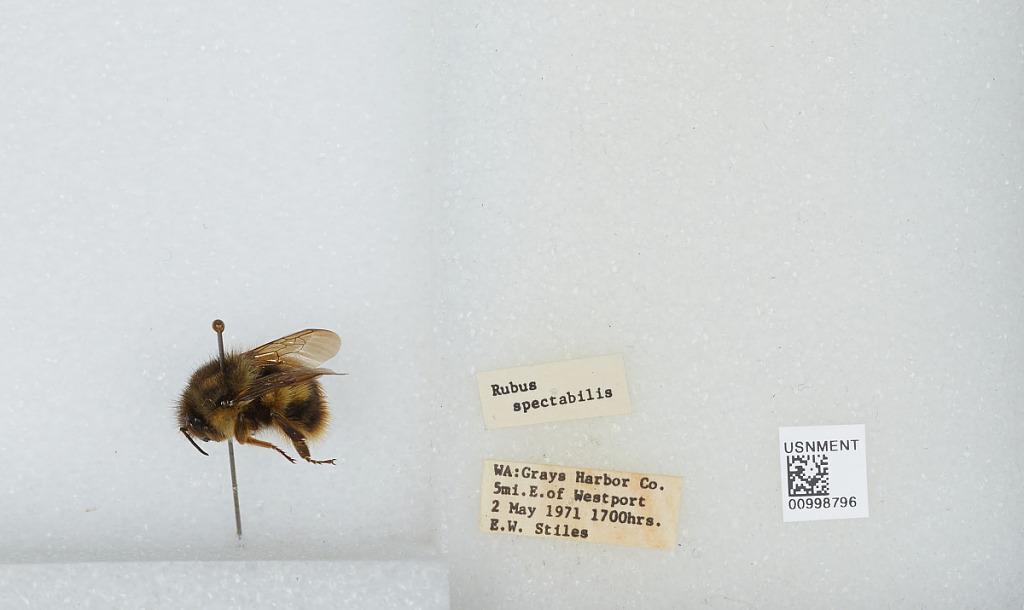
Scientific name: Bombus (Pyrobombus) mixtus Cresson
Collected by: E. Stiles
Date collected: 1971-5-2
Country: United States
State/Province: Washington
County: Grays Harbor
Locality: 5 miles east of Westport
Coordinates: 46.8917, -124.017